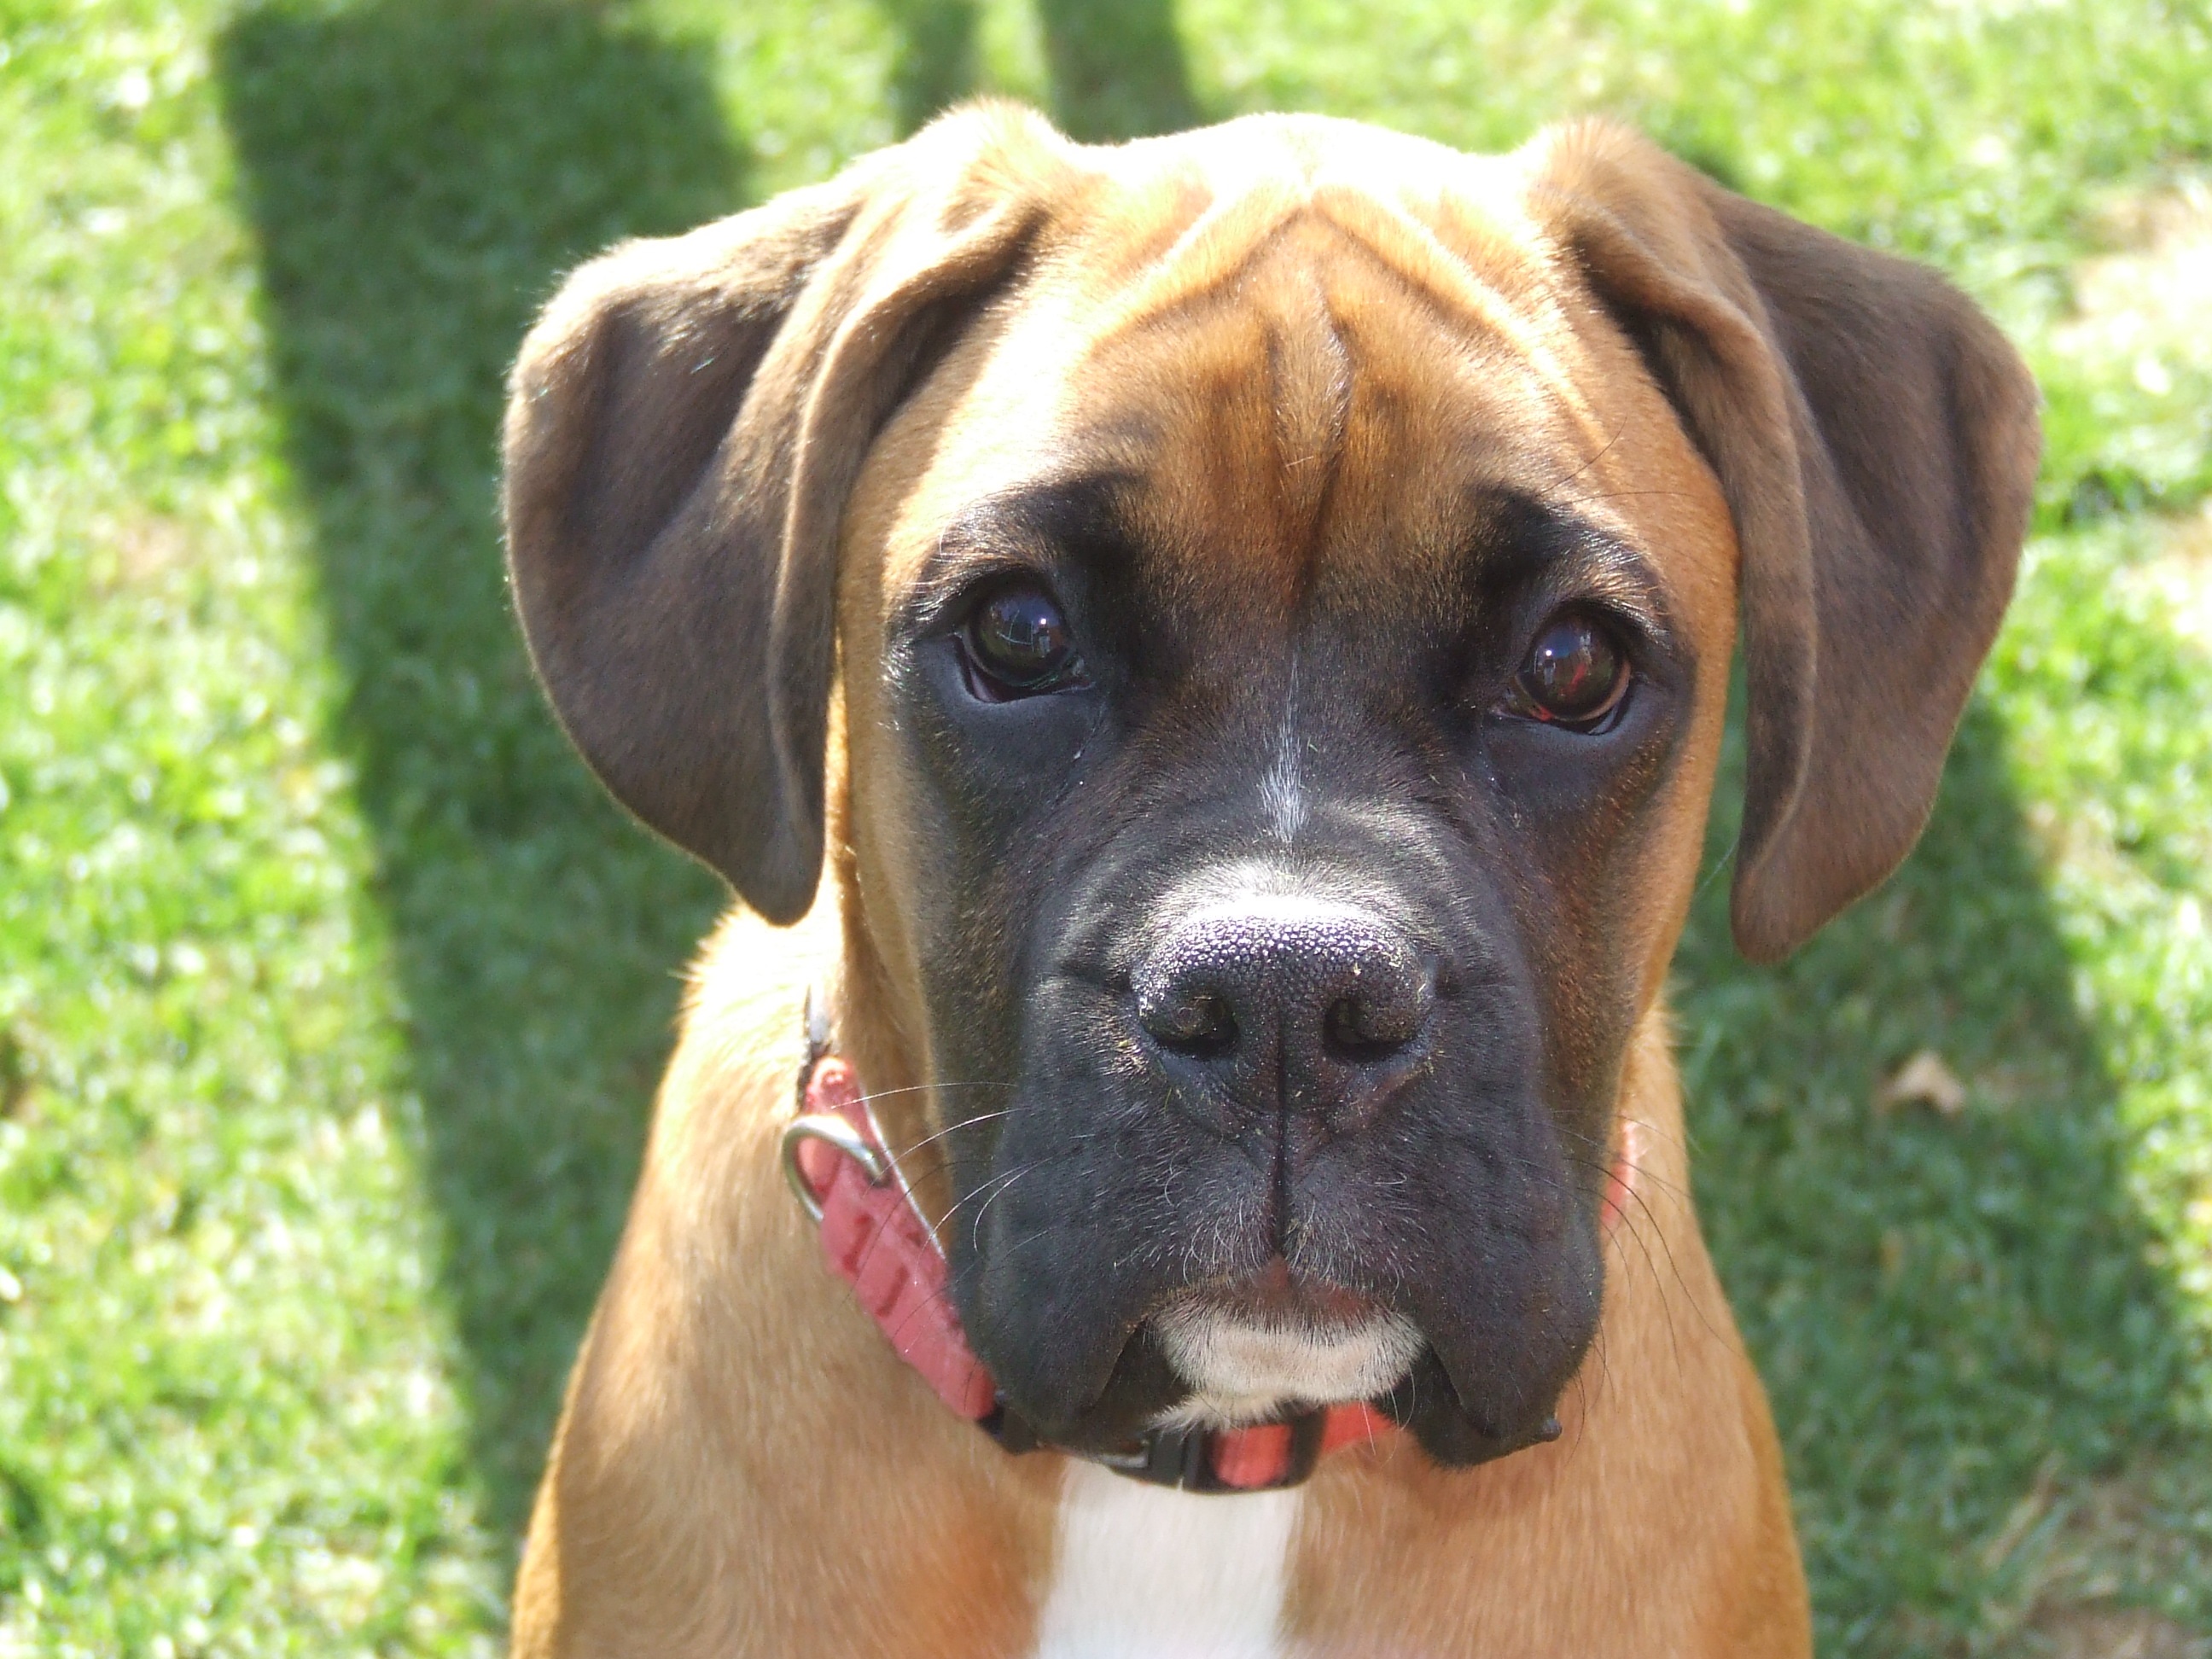
dog, pet, mammal, boxer, vertebrate, dog breed, guard dog, bullmastiff, boerboel, dog like mammal, carnivoran, dog crossbreeds, tosa, american mastiff